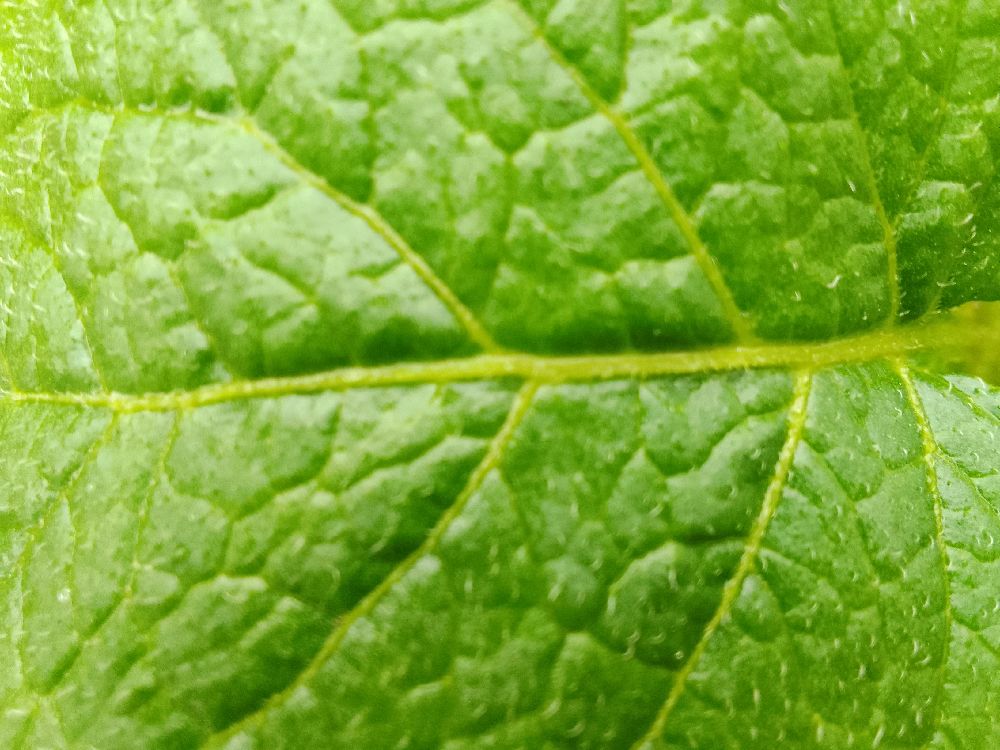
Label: Healthy